Whinchat

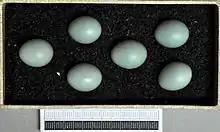
Eggs, Collection Museum Wiesbaden

The male in breeding plumage has a blackish face mask almost encircled by a strong white supercilium and malar stripe, a bright orange-buff throat and breast, and small white wing patches on the greater coverts and inner median coverts. The female is duller overall, in particular having browner face mask, pale buffy-brown breast, and a buff supercilium and malar stripe, and smaller or no white wing patches. Males in immature and winter plumage are similar to females, except that adult males retain the white wing patches all year round.